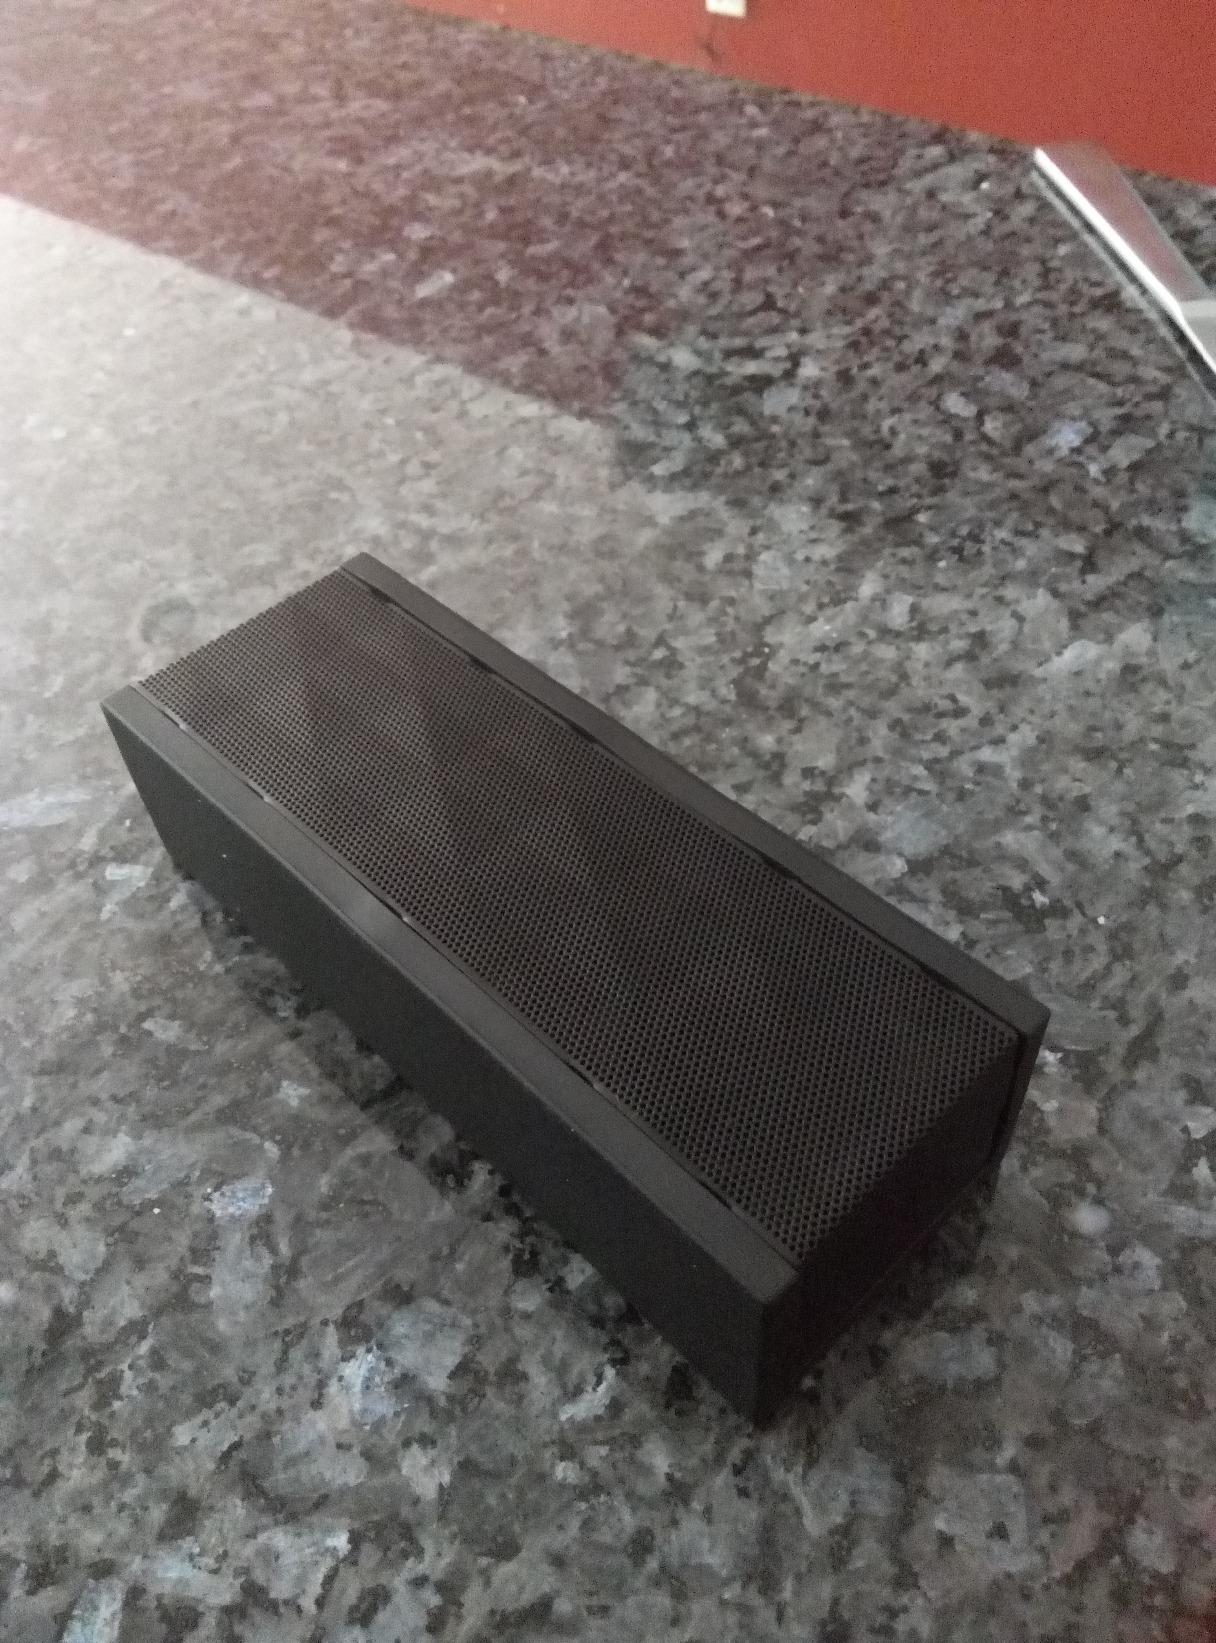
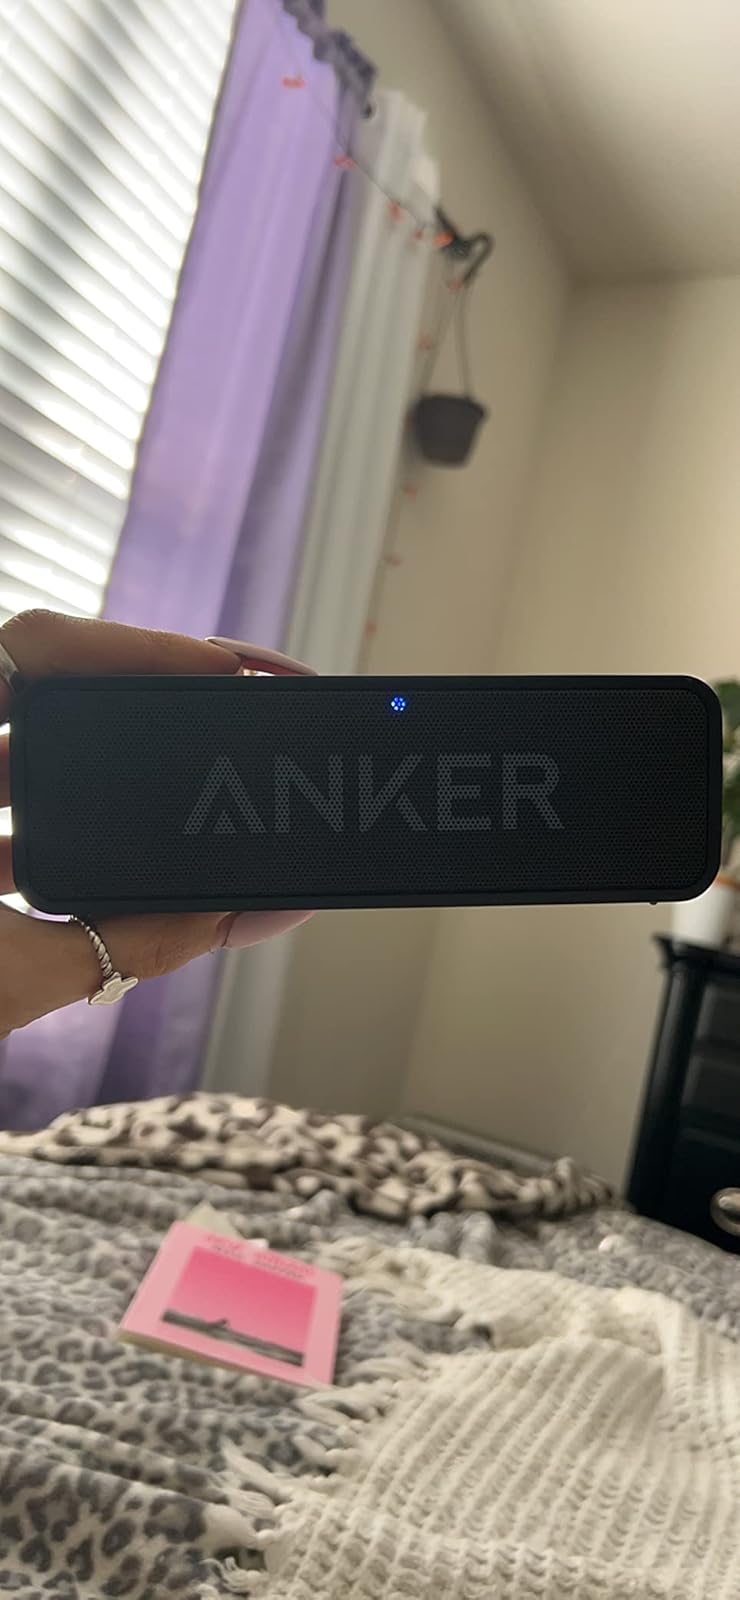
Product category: speaker
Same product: no